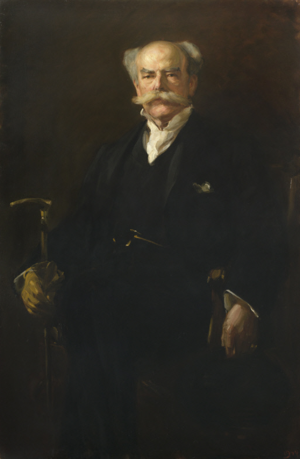
Henry Isaac Barbey